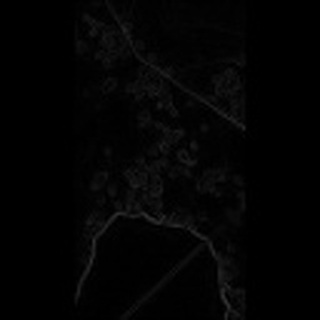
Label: cotton_bacterial_blight